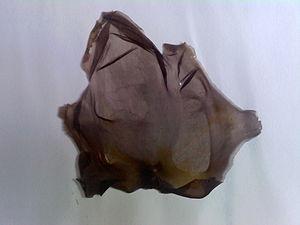
Photo d'un specimen de Porphyra umbilicalis (sec, sur une feuille de papier)
La famille des Bangiaceae est une famille d'algue rouge de l'ordre des Bangiales.
La sous-classe des Bangiophycidae est une sous-classe d’algues rouges de la classe des Bangiophyceae.
Porphyra est un genre d'algues rouges de la famille des Bangiaceae, comprenant environ 70 espèces. Elle vit sur l'estran, typiquement entre la zone intertidale supérieure et l'étage supralittoral des mers froides et tempérées, notamment près des laisses de haute mer où elle est capable de supporter de longues émersions. En Asie du Sud-Est, elle est utilisée comme varech pour produire le nori et le gim. Elle y est aussi cultivée et transformée pour être consommée directement pour l'alimentation humaine.